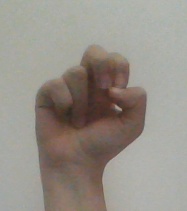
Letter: gaaf